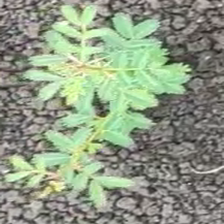
Weed species: Dwarf_cassia_(Chamaecrista pumila)